Prince (New Girl)

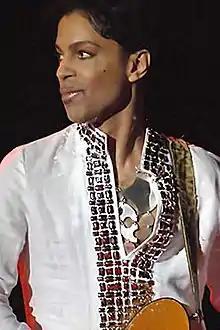
"Prince" marked the only time the musician appeared in a television series.

On May 13, 2013, Fox announced that an episode of "New Girl" would be the lead-out program following Super Bowl XLVIII on February 2, 2014. The production team began preparing for the episode the moment they found out the news. The show's creator Elizabeth Meriwether told Michael O'Connell of "The Hollywood Reporter" that they had an opportunity to introduce the show to a new audience, as well as creating a special episode for regular viewers. The team's main aim was to make it funny and romantic. The last sitcom to follow the Super Bowl was "The Office" in 2009, while the "Friends" episode "The One After the Superbowl" is the highest-rated Super Bowl lead-out program ever.